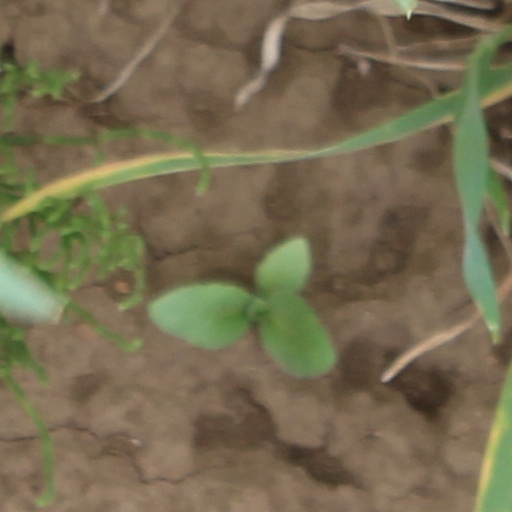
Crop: wheat